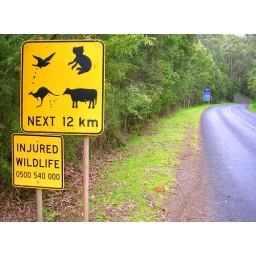
Vandalised road signs on the road to Cape Otway Lightstation near the Great Ocean Road, Victoria, Australia.